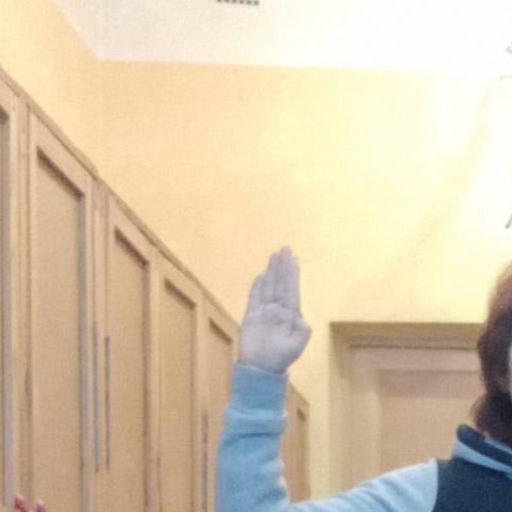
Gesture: stop